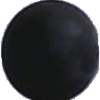
Label: Grape Blue 1